Poseidon Wars 3-D

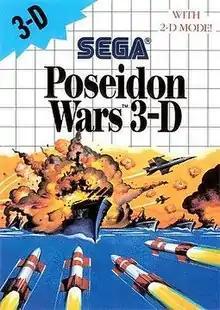
North American cover art

Poseidon Wars 3-D is a 1989 rail shooter game developed and published by Sega for the Master System.